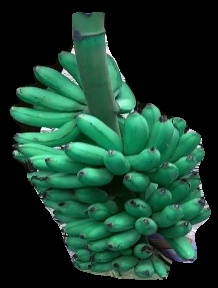
Variety: rasbale
Grade: grade1